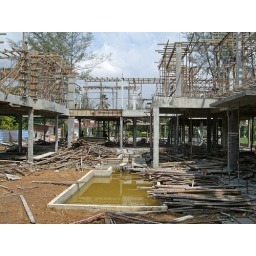
first floor cloumns completed, roof beam in progress.